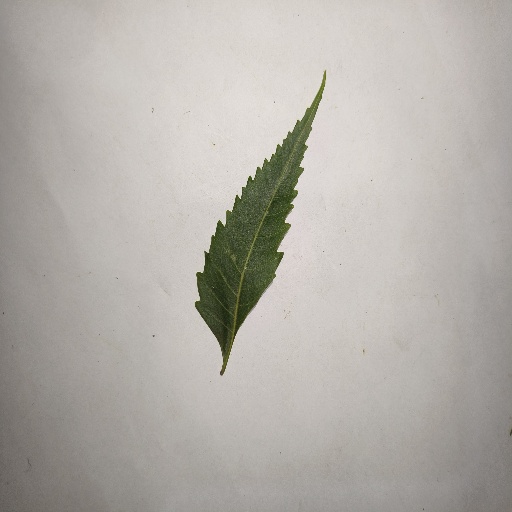
Species: Neem
Leaf condition: Healthy Leaf